St John's Cathedral, Oban

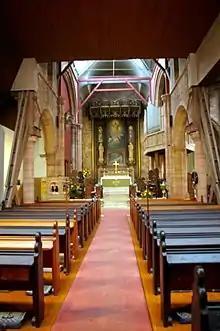
Interior view showing the unusual steel girders which support the central tower

The MacDougalls of Dunollie and Campbells of Dunstaffnage began the project to build an episcopal church in Oban in 1846. The first church was completed in 1864. The committee for the erection of the church appointed Charles Wilson as the architect, but following his death, the work was entrusted to his successor, David Thomson of the architectural practice Heath Wilson & David Thomson, Glasgow. As the Bishop of Argyll and The Isles Alexander Ewing was in Europe on account of his health, the church was consecrated by the Bishop of London Archibald Campbell Tait on Thursday 22 September 1864. It was described as being of small dimensions, consisting only of a nave and chancel, the total length being inside. The east window was filled with painted glass and donated by Sir Donald Campbell, 3rd Baronet of Dunstaffnage in memory of his brother Sir Angus. The rose window in the western gable was filled with painted glass, the gift of David Hutcheson. The contractors for the building were John McCorquodale for masonry, Andrew Fairgrieve for plumbing, Hugh Brown for slating, George McAlpine for plastering, Charles McLaren for glazing, R. Reguson & Sons for painting, and G. Smith & Co for ironwork. The cost of the first phase of the building was around £1,400.